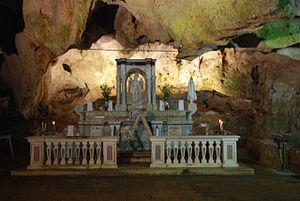
Cagnano Varano est une commune italienne de la province de Foggia dans la région des Pouilles.